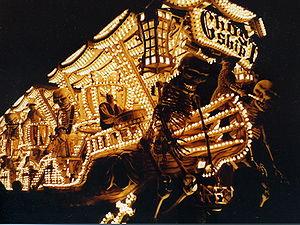
Bridgwater est une ville industrielle et une paroisse civile située dans le comté de Somerset, en Angleterre. Elle compte environ 33 698 habitants.